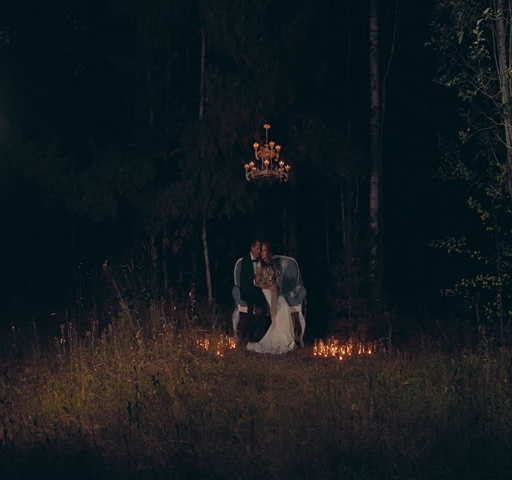
the newlyweds embrace and kiss at night , sitting on a luxurious couch under a white chandelier with lights in a dark forest illuminated by bright lit candles in the grass